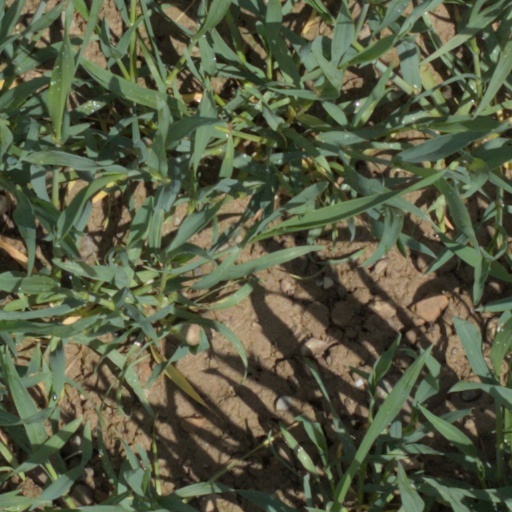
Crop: wheat